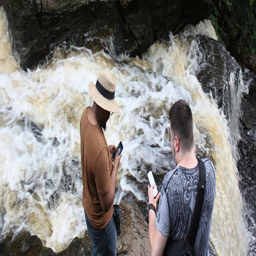
Two men standing above rough rapids are using their cell phones.
Two guys using cell phones right next to a waterfall.
Two men on cellphones standing above a river.
two people next to a river with cel phones
Two men standing over a river using their phones.